WrestleMania XXIV

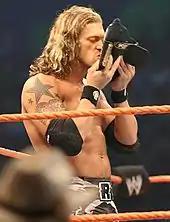
Edge lost the World Heavyweight Championship to The Undertaker.

The sixth match was the "Playboy" BunnyMania Lumberjack match, in which Maria and Ashley (the latter who replaced Candice Michelle due to injury) faced Beth Phoenix and Melina, who were accompanied to the ring by Santino Marella. Rapper Snoop Dogg served as the official "Master of Ceremonies" for the match. In the match, several WWE Divas surrounded the ring and were able to interfere in the match without disqualifications. Due to some technical difficulties, the lights at Citrus Bowl temporarily went out during the match. Near the end, a pin attempt by Maria was prevented when Marella pulled Maria's leg. In response, Raw commentator Jerry Lawler approached and knocked Marella down with a punch. Phoenix executed a Fisherman Suplex and pinned Maria to win the match. After the match, Snoop Dogg executed a Clothesline on Marella and kissed Maria, before leaving with her and Ashley.